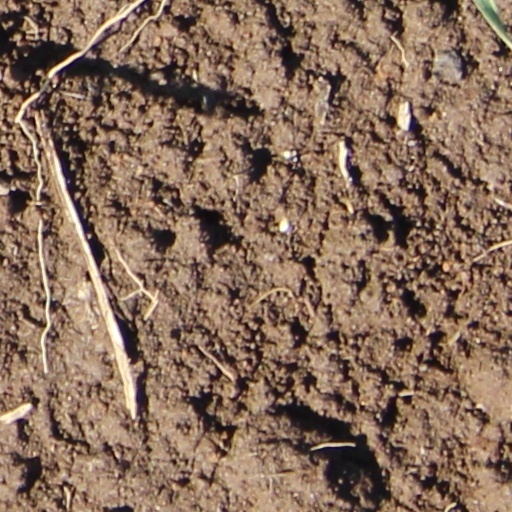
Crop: wheat